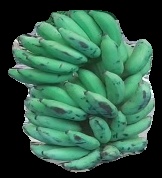
Variety: elakki-bale
Grade: grade3